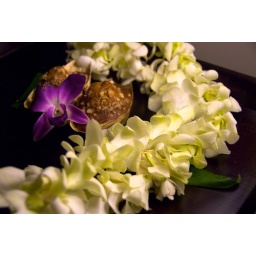
Greeted with leis at the front door and treated to yummy banana bread in our room.